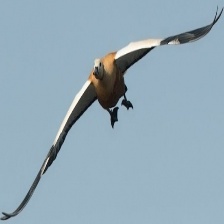
Species: RUDDY SHELDUCK
Scientific name: TADORNA FERRUGINEA
ImageNet parent category: drake